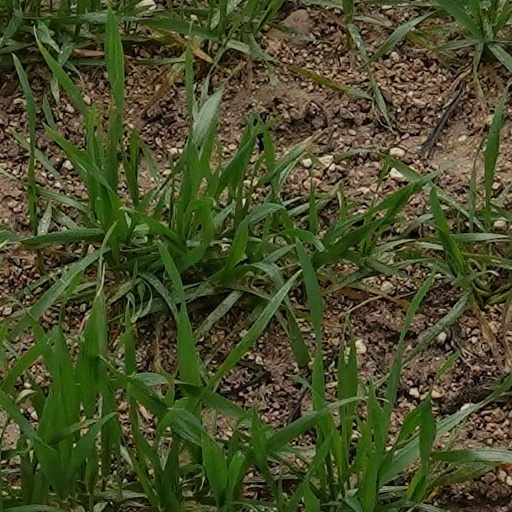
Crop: wheat